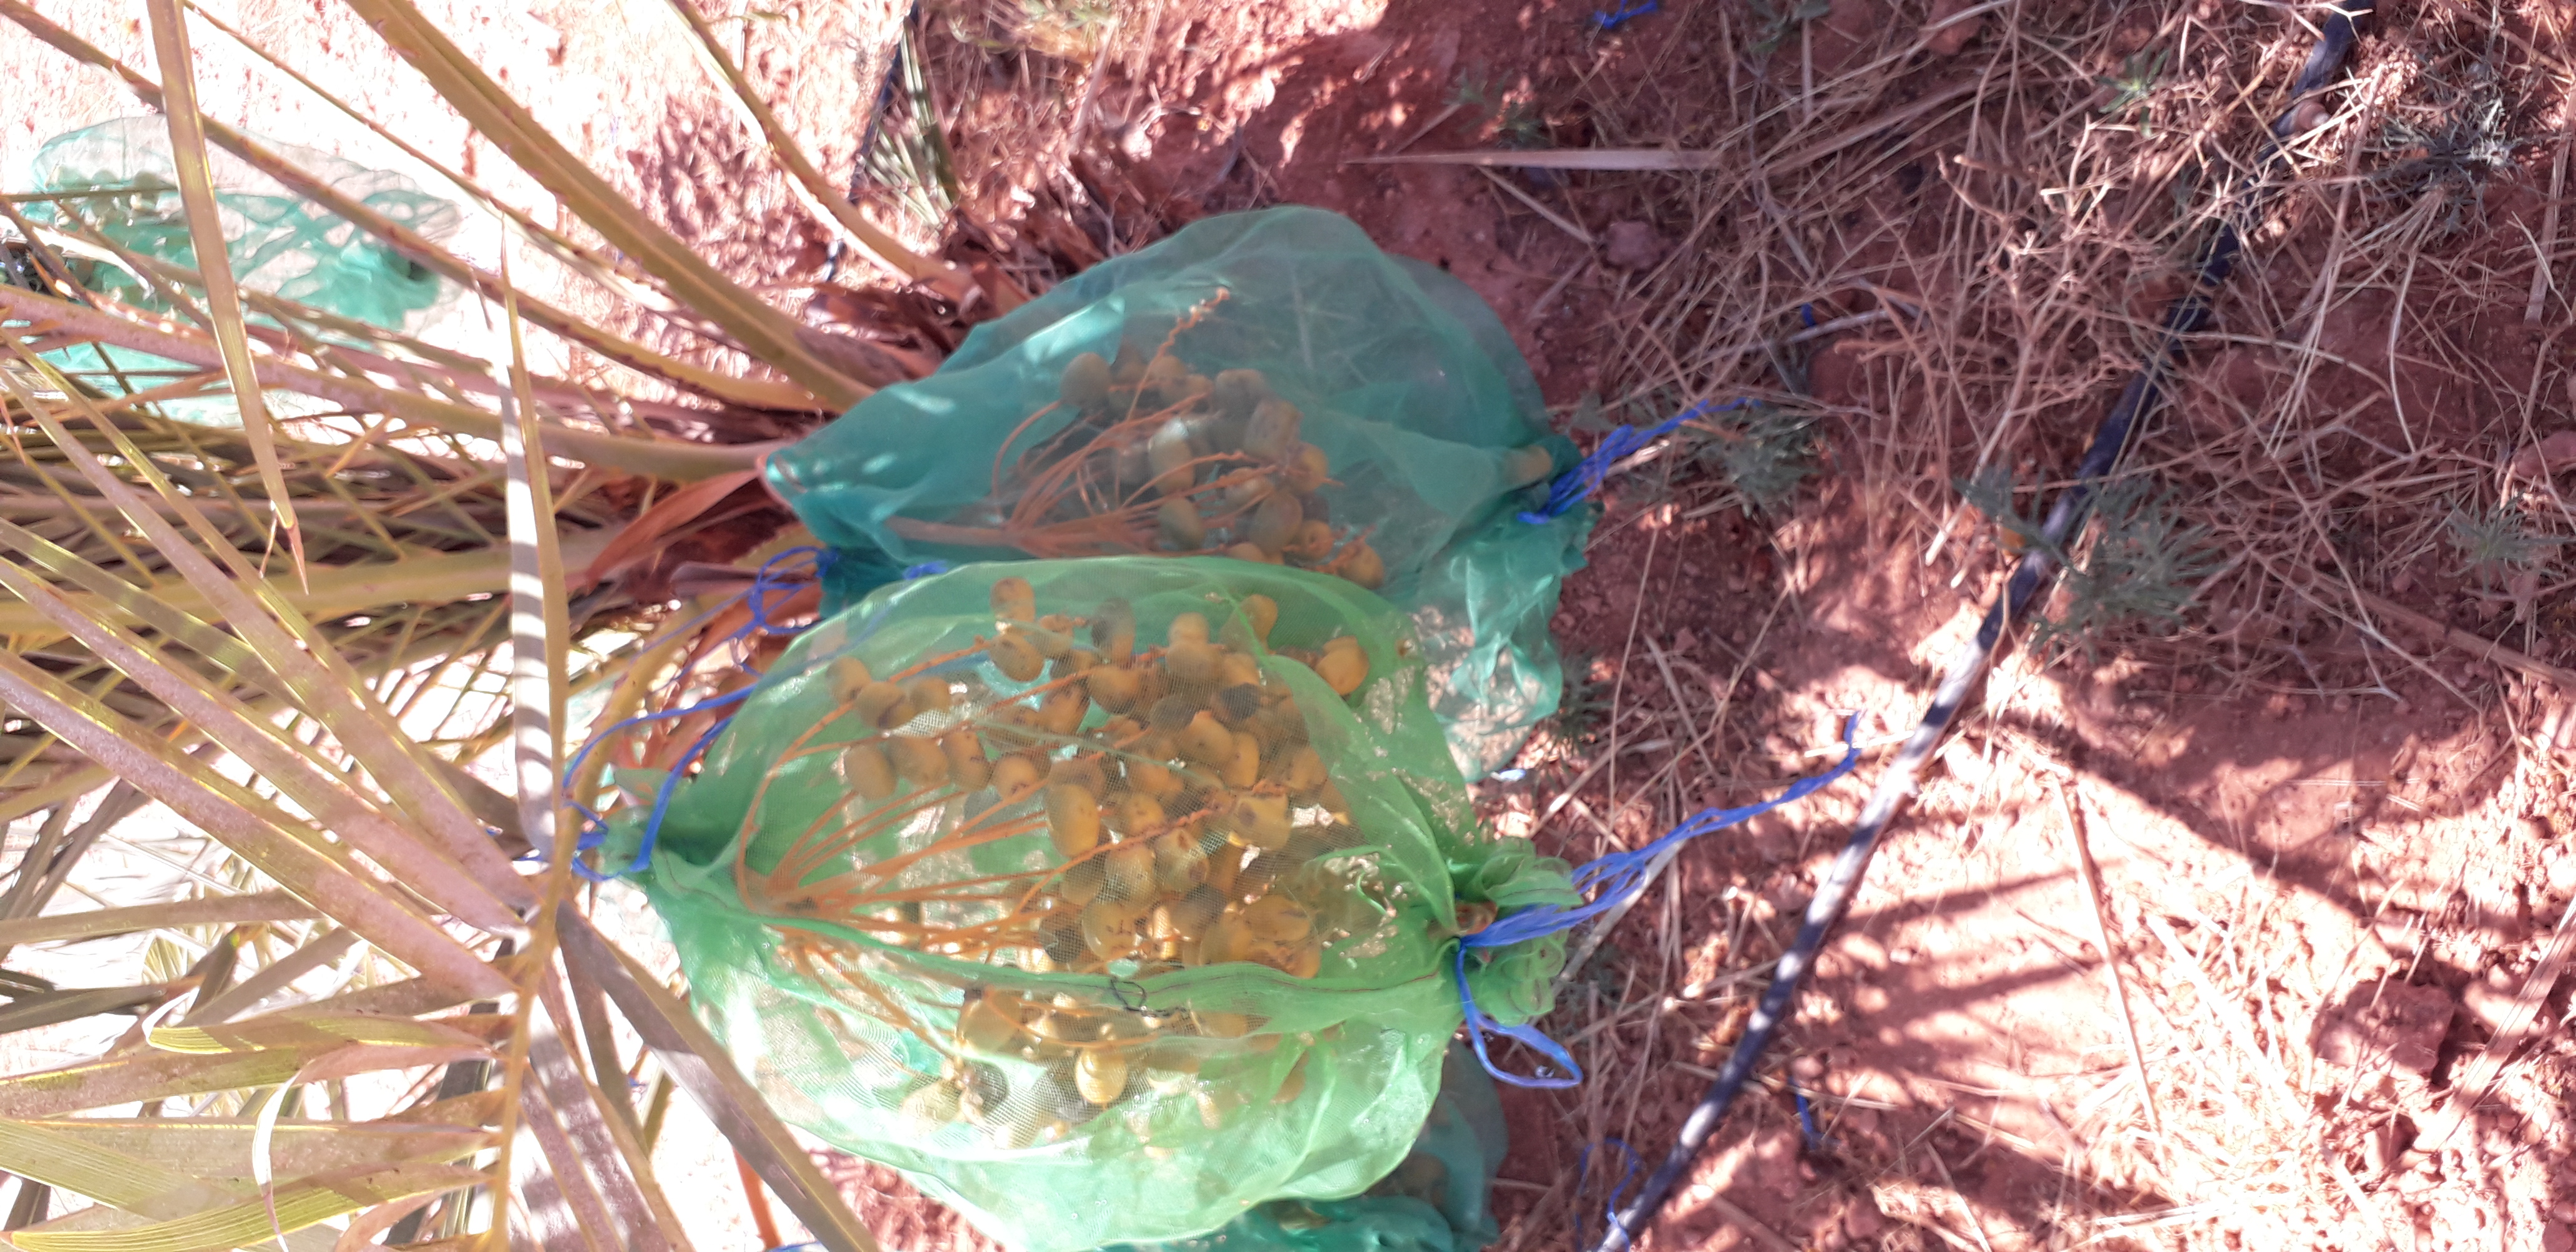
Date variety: Boufagous